St John of God Geraldton Hospital

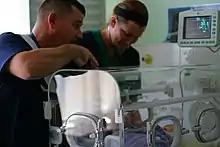
BLW Vocational nurse training at Geraldton

St John of God Hospital Geraldton houses two operating theatres, one procedure room and a range of onsite diagnostic services, including medical imaging and pathology.